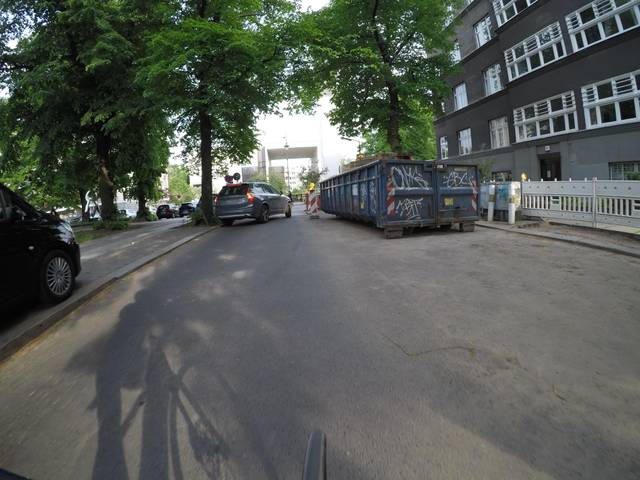
Region: Germany
Coordinates: 52.508, 13.293